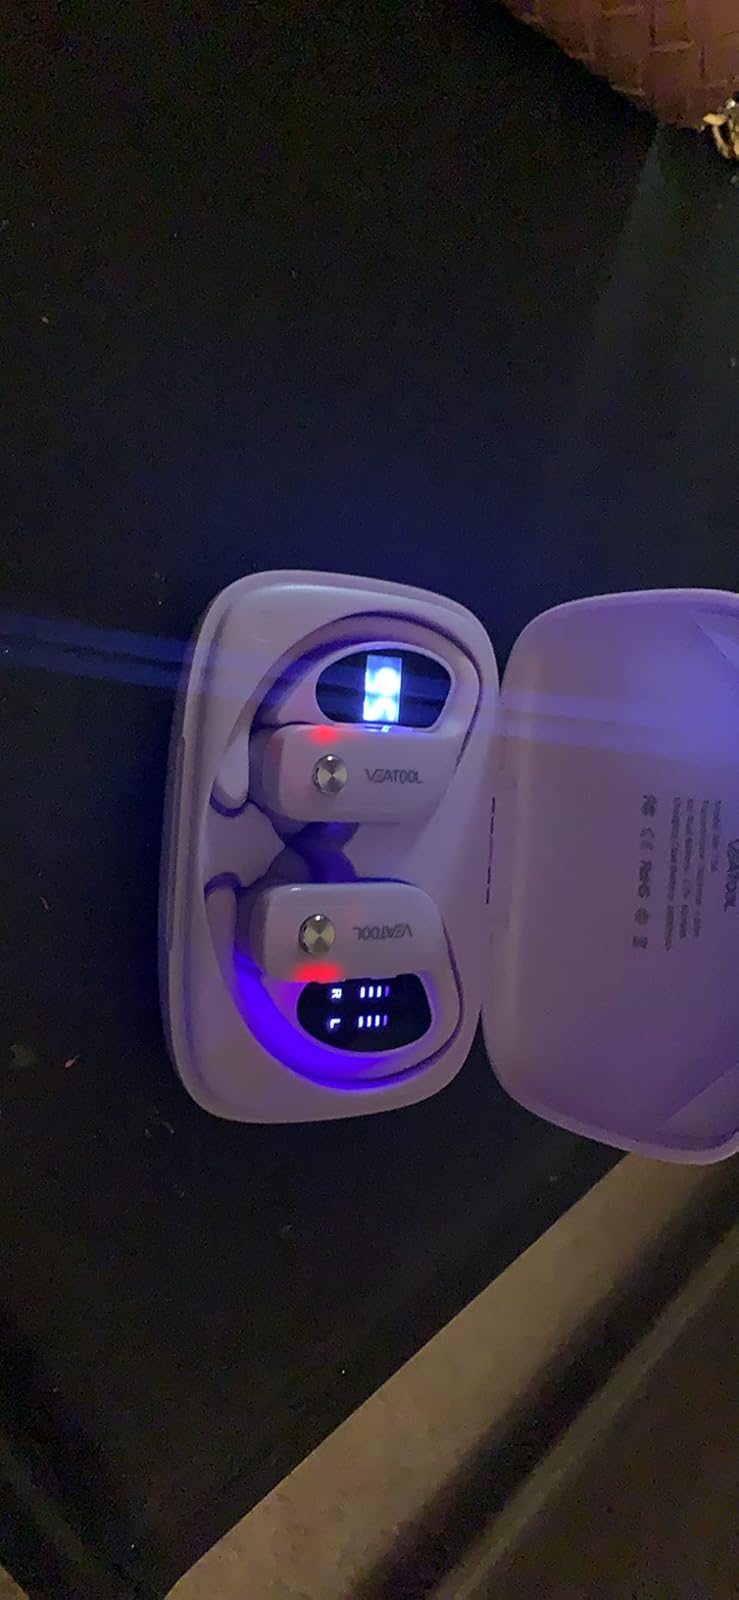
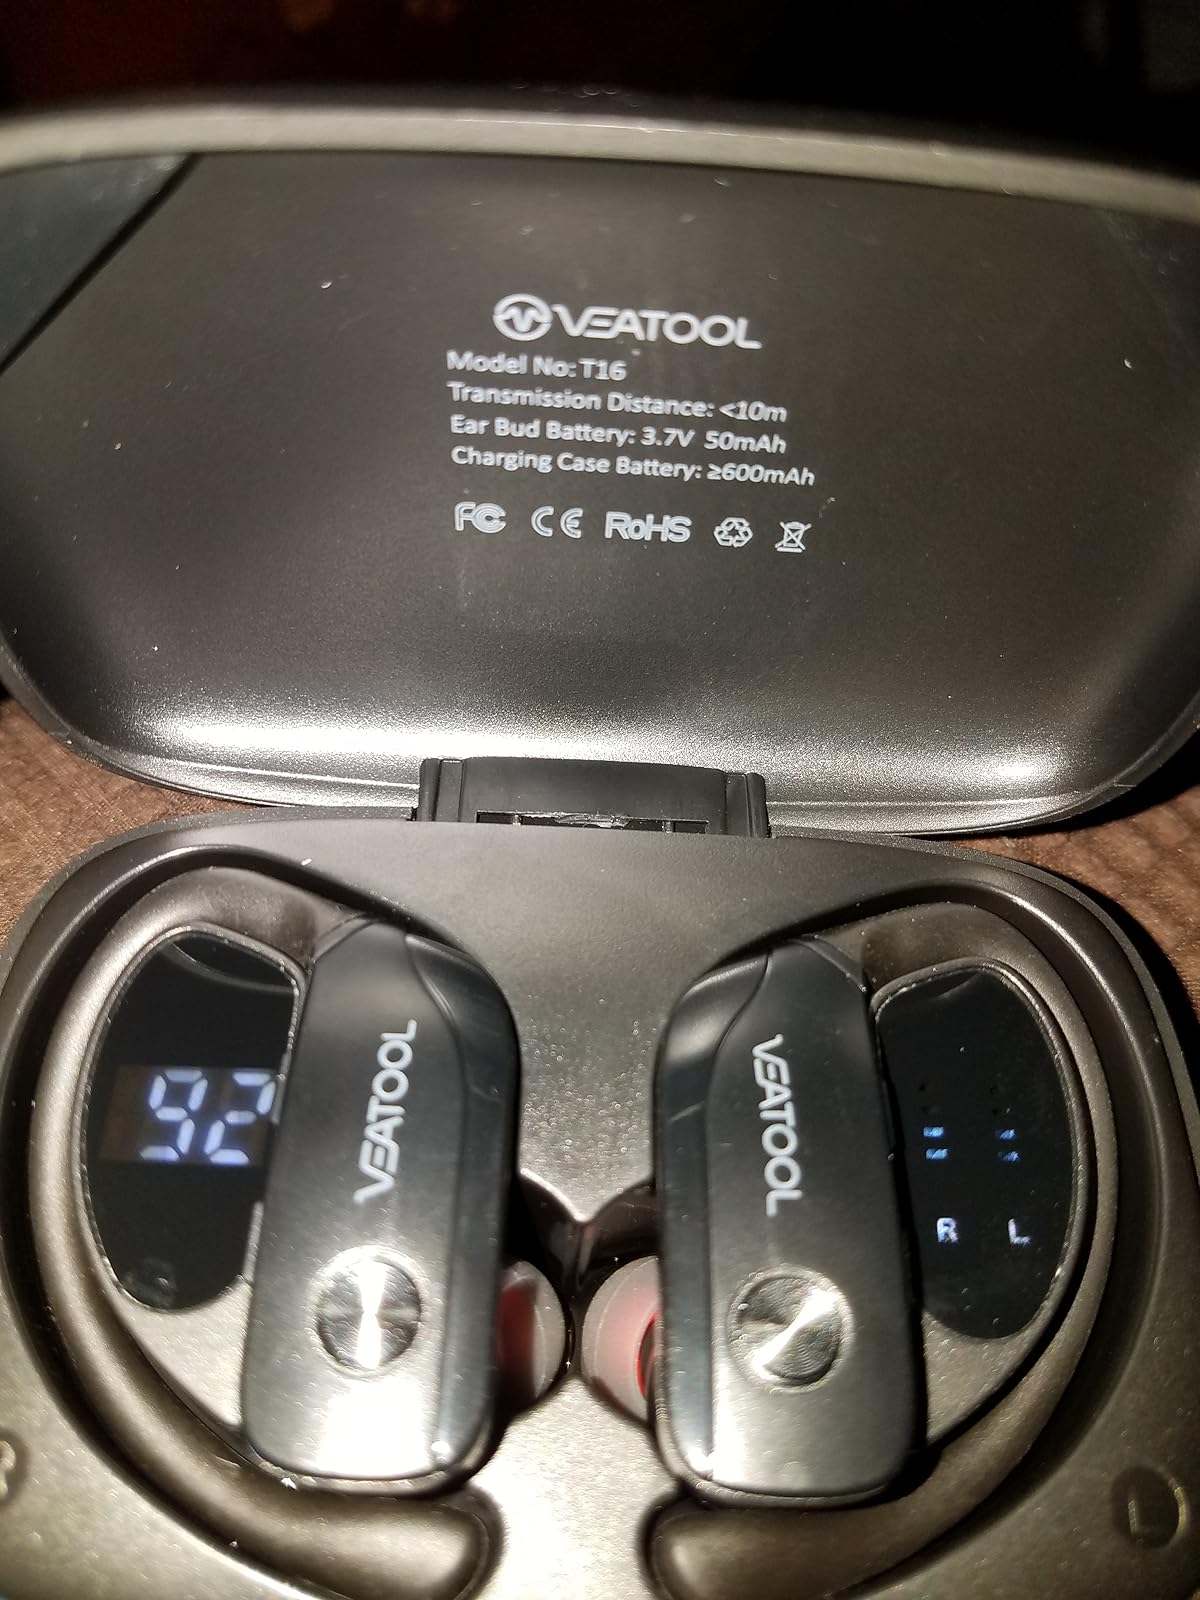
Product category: earbuds
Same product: no